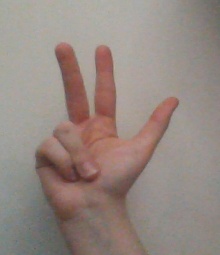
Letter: al